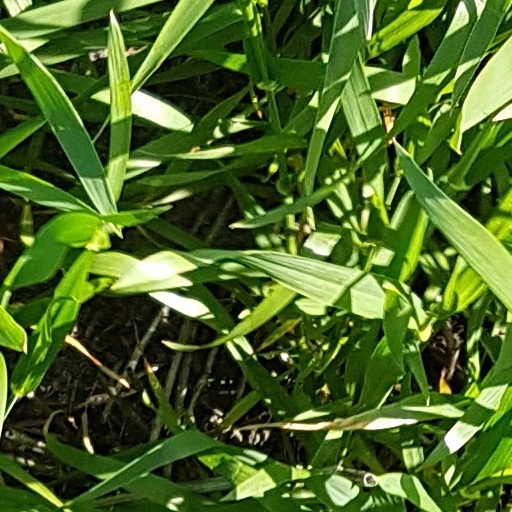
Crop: wheat